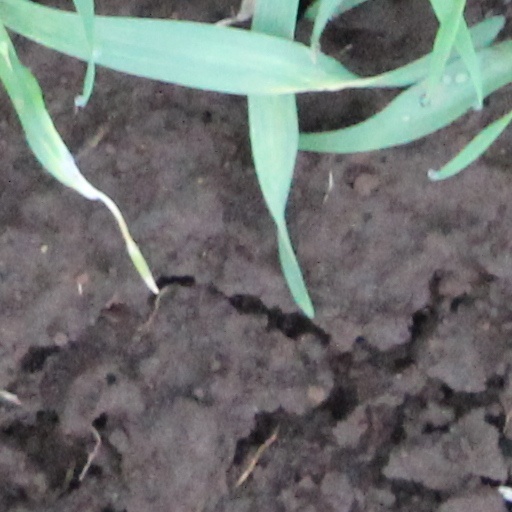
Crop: wheat